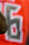
Number: 6